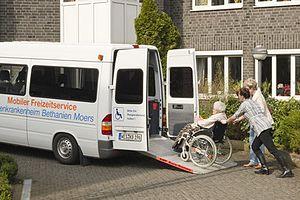
Mont-Bus est un réseau de transport en commun desservant la commune de Montmélian à l’aide d’une ligne servant de navette dans toute la ville et un service de transport à la demande permettant de se rendre à Chambéry et Challes-les-Eaux.